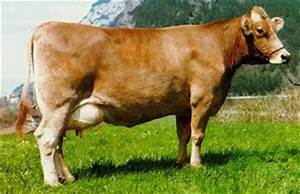
Label: mucca